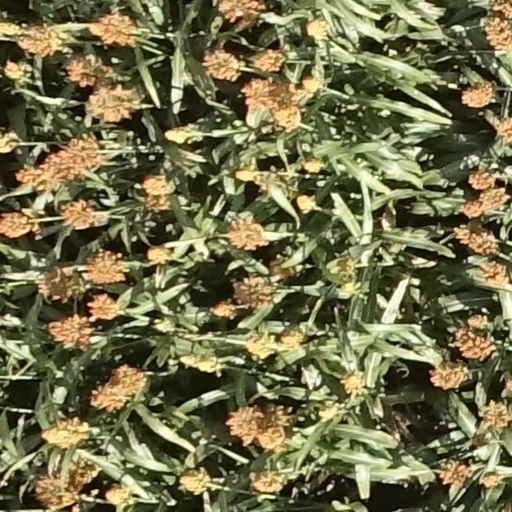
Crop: sorghum